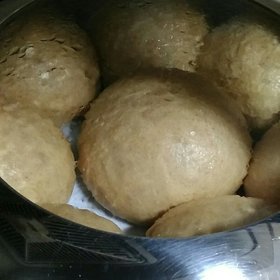
Label: trash